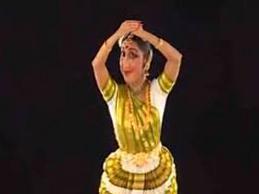
Dance form: mohiniyattam